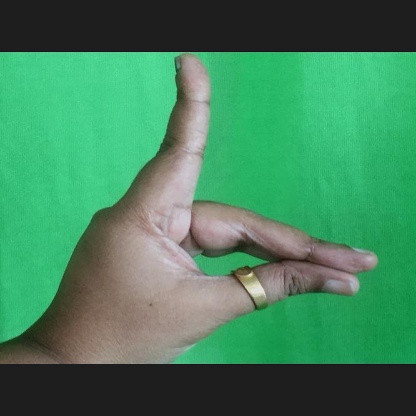
Mudra: Simhamukham